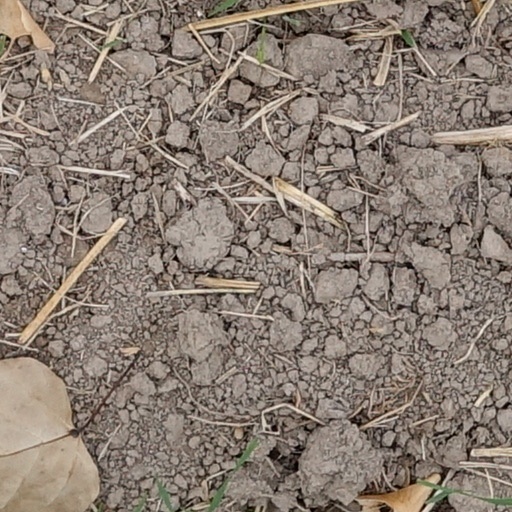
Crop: wheat